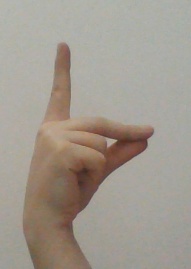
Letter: ta